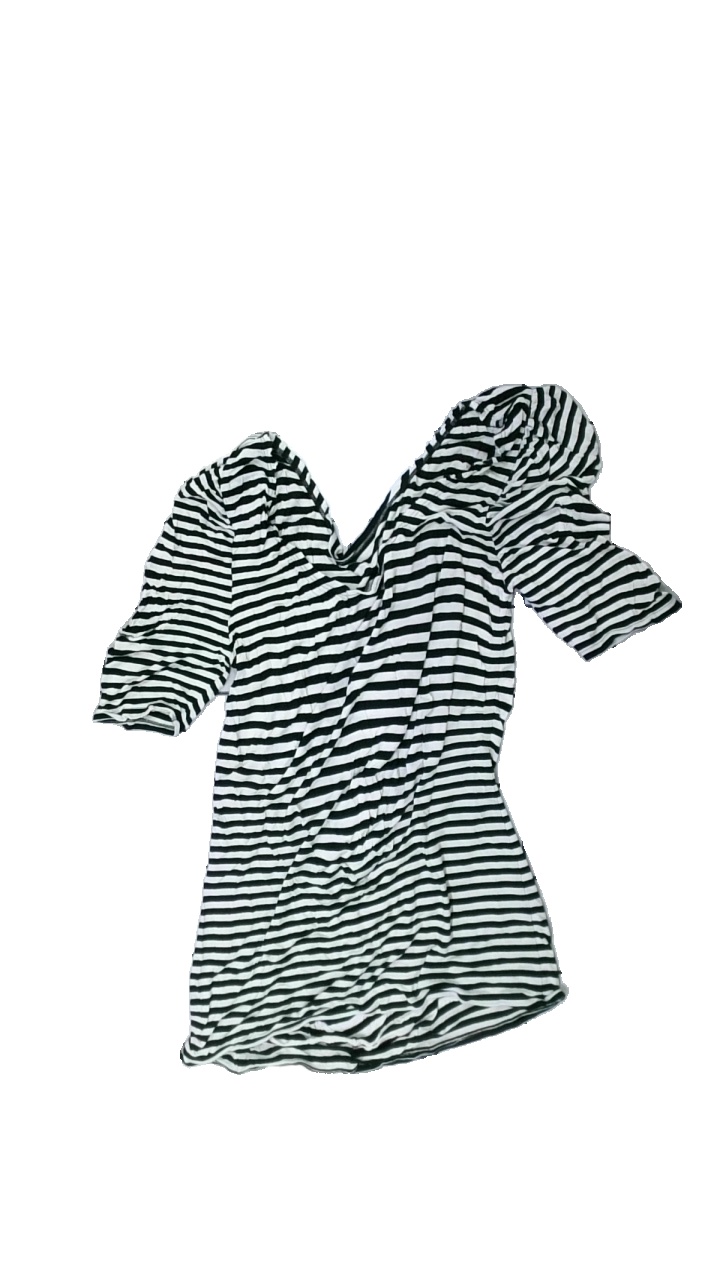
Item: T-shirt (Ladies)
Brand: Missing
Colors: Black, White
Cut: Regular, C-collar
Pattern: Striped
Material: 100% viscose
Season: All
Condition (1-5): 3
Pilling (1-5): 2
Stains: Minor
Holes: Minor
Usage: Export
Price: <50